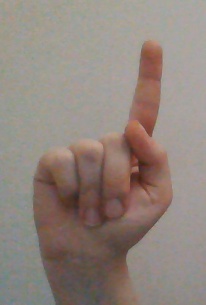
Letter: bb